Saab 29 Tunnan

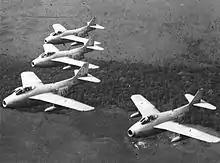
UN J 29 fighters in the Congo

The Tunnan was the first Swedish jet aircraft to see combat. In response to an appeal by the United Nations (UN) for military support in September 1961, an initial force of five J 29Bs organized as the F 22 Wing of the Swedish Air Force, were stationed in the Republic of Congo as Sweden's contribution to a UN peacekeeping mission (ONUC). They were subsequently reinforced by four more J 29Bs and two S 29C photo reconnaissance Tunnans in 1962. The Tunnans received "UN" identifying markings on their fuselages.